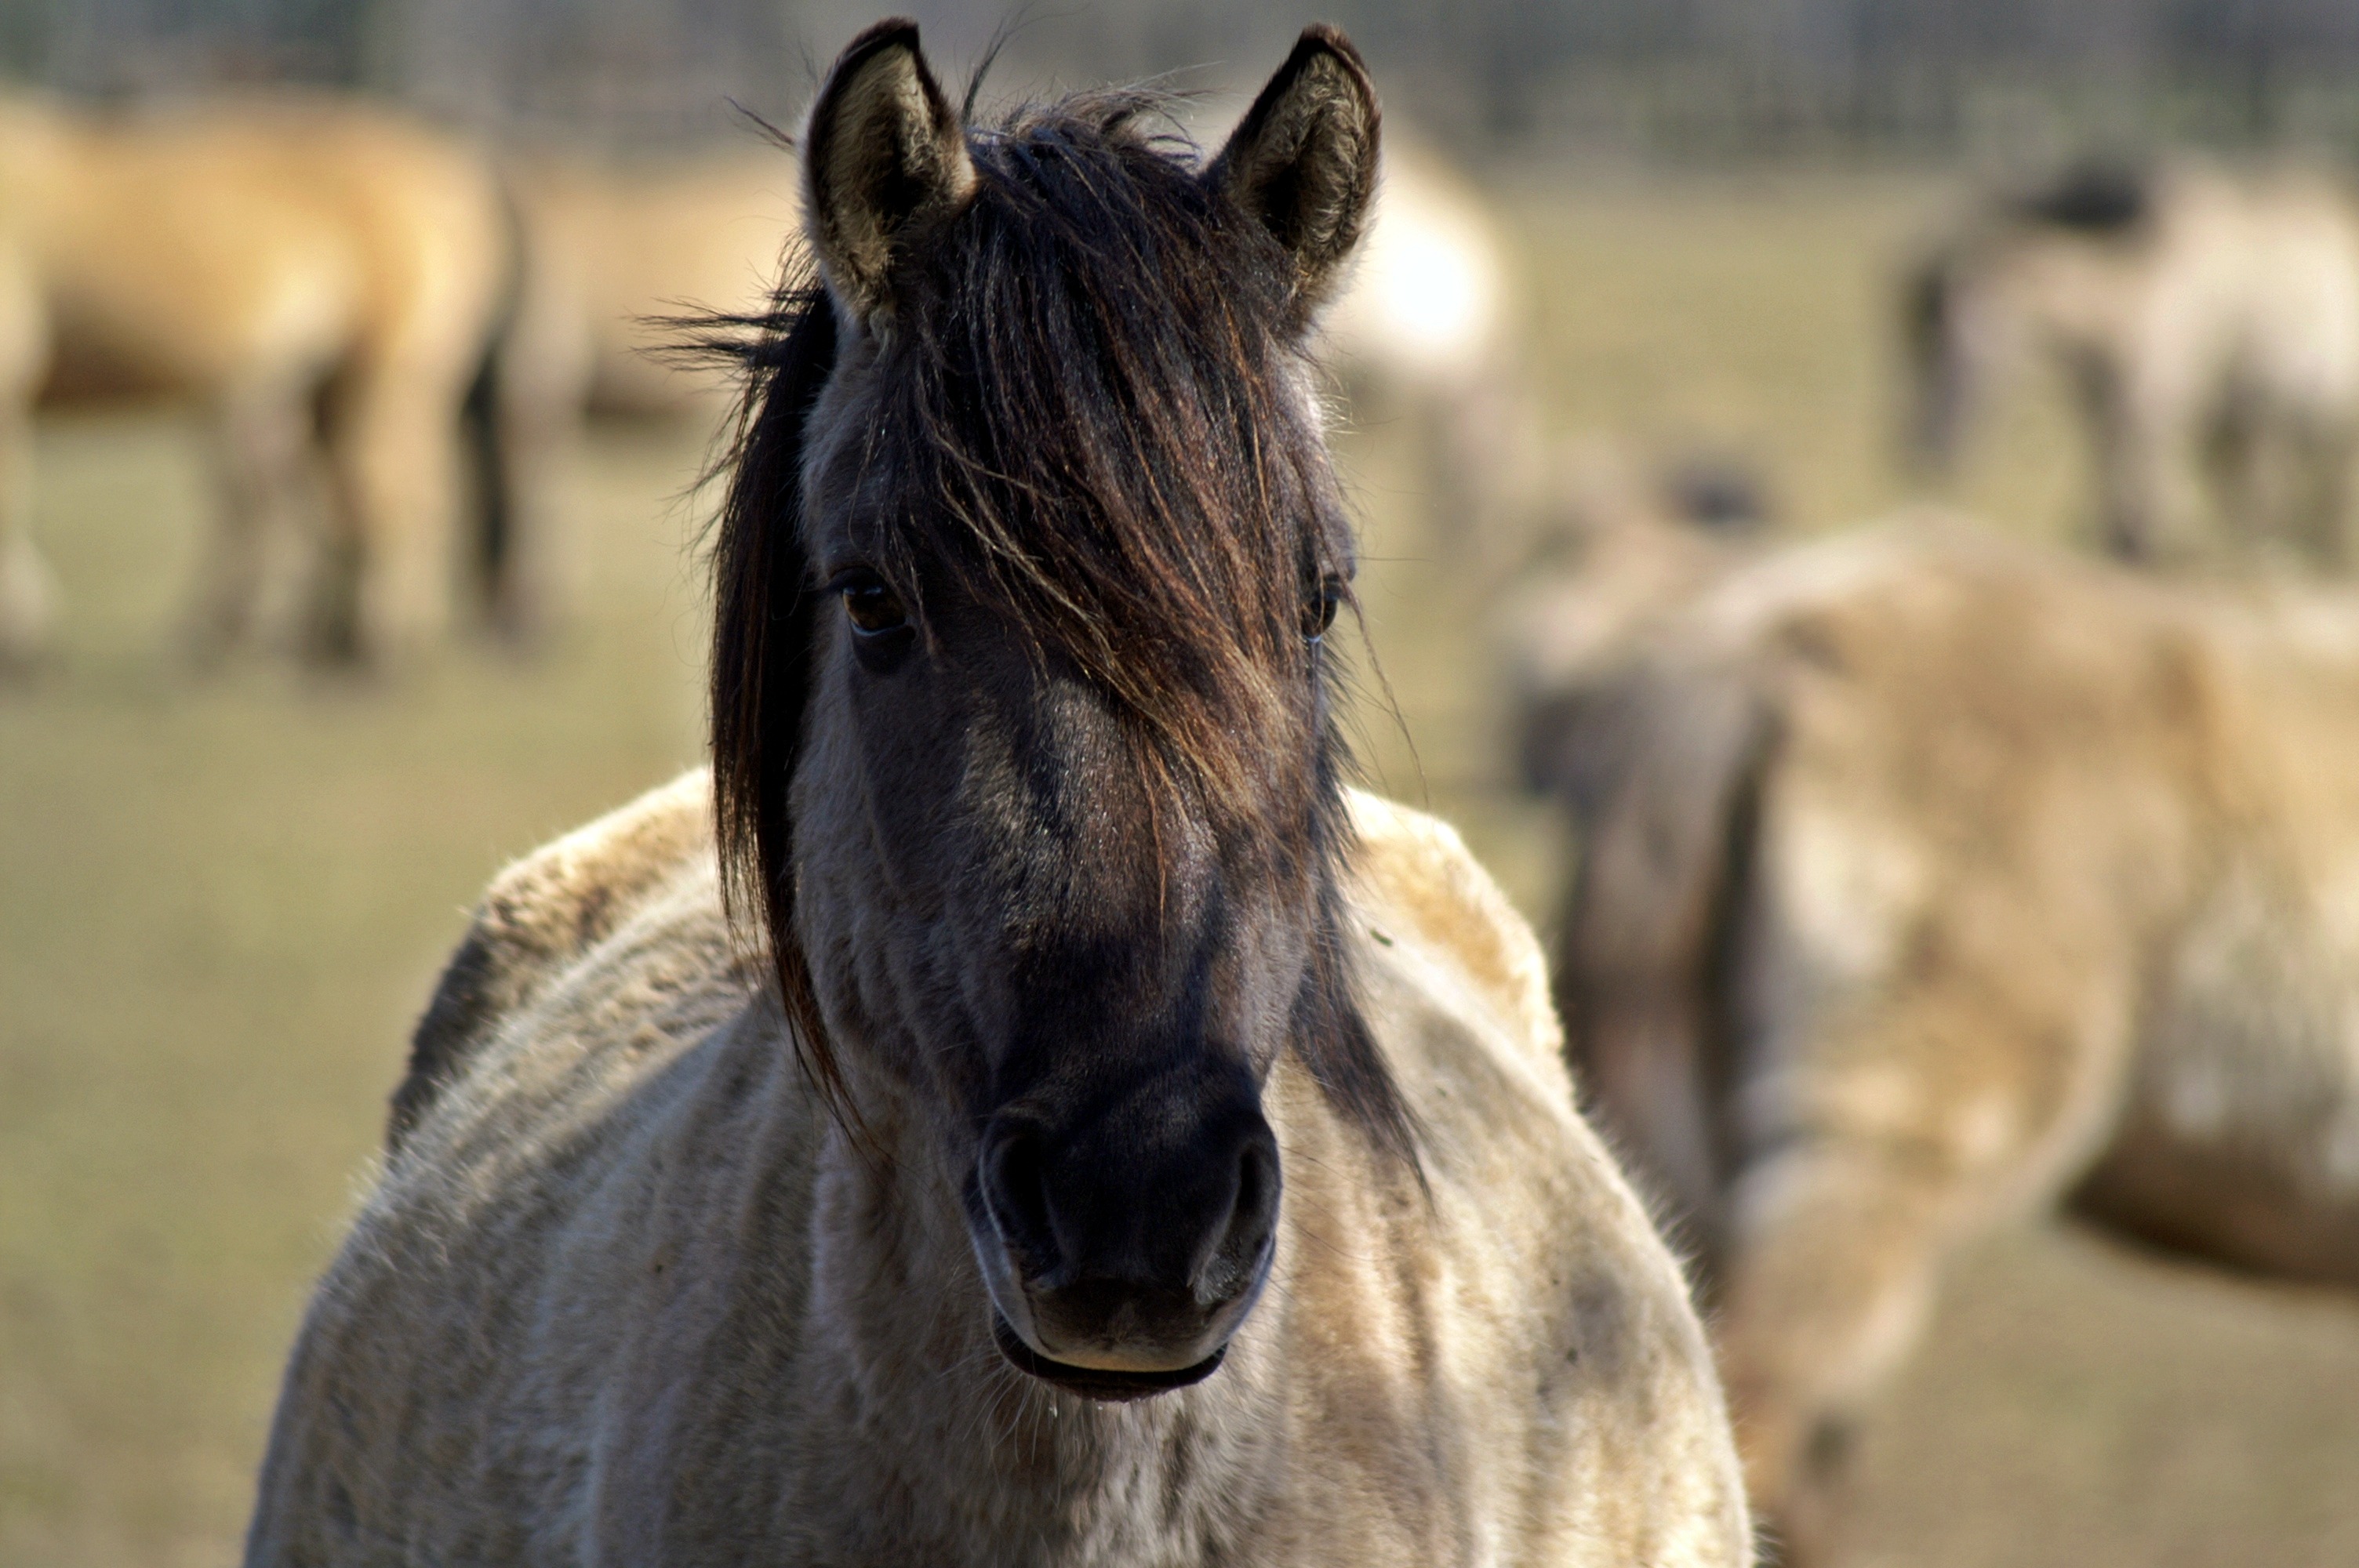
wildlife, herd, pasture, horse, mammal, stallion, mane, fauna, wild horse, vertebrate, mare, pregnant, foal, pack animal, horse like mammal, mustang horse, d lmen germany